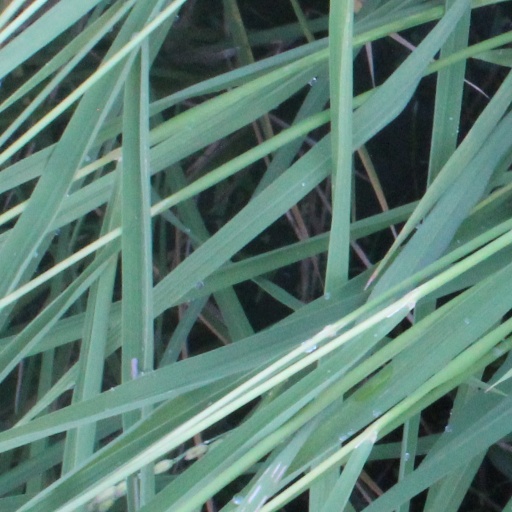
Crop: rice